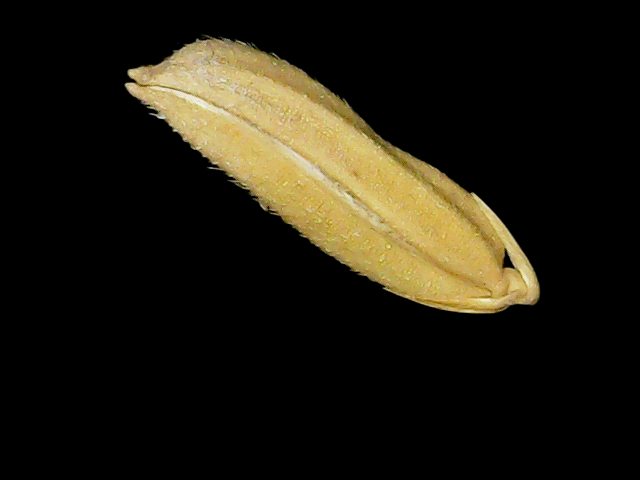
Rice variety: Binadhan21